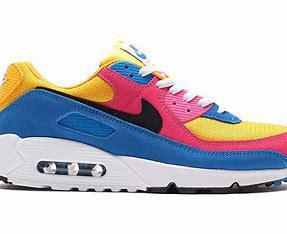
Brand: Nike
Model: Air Max 90 Sale